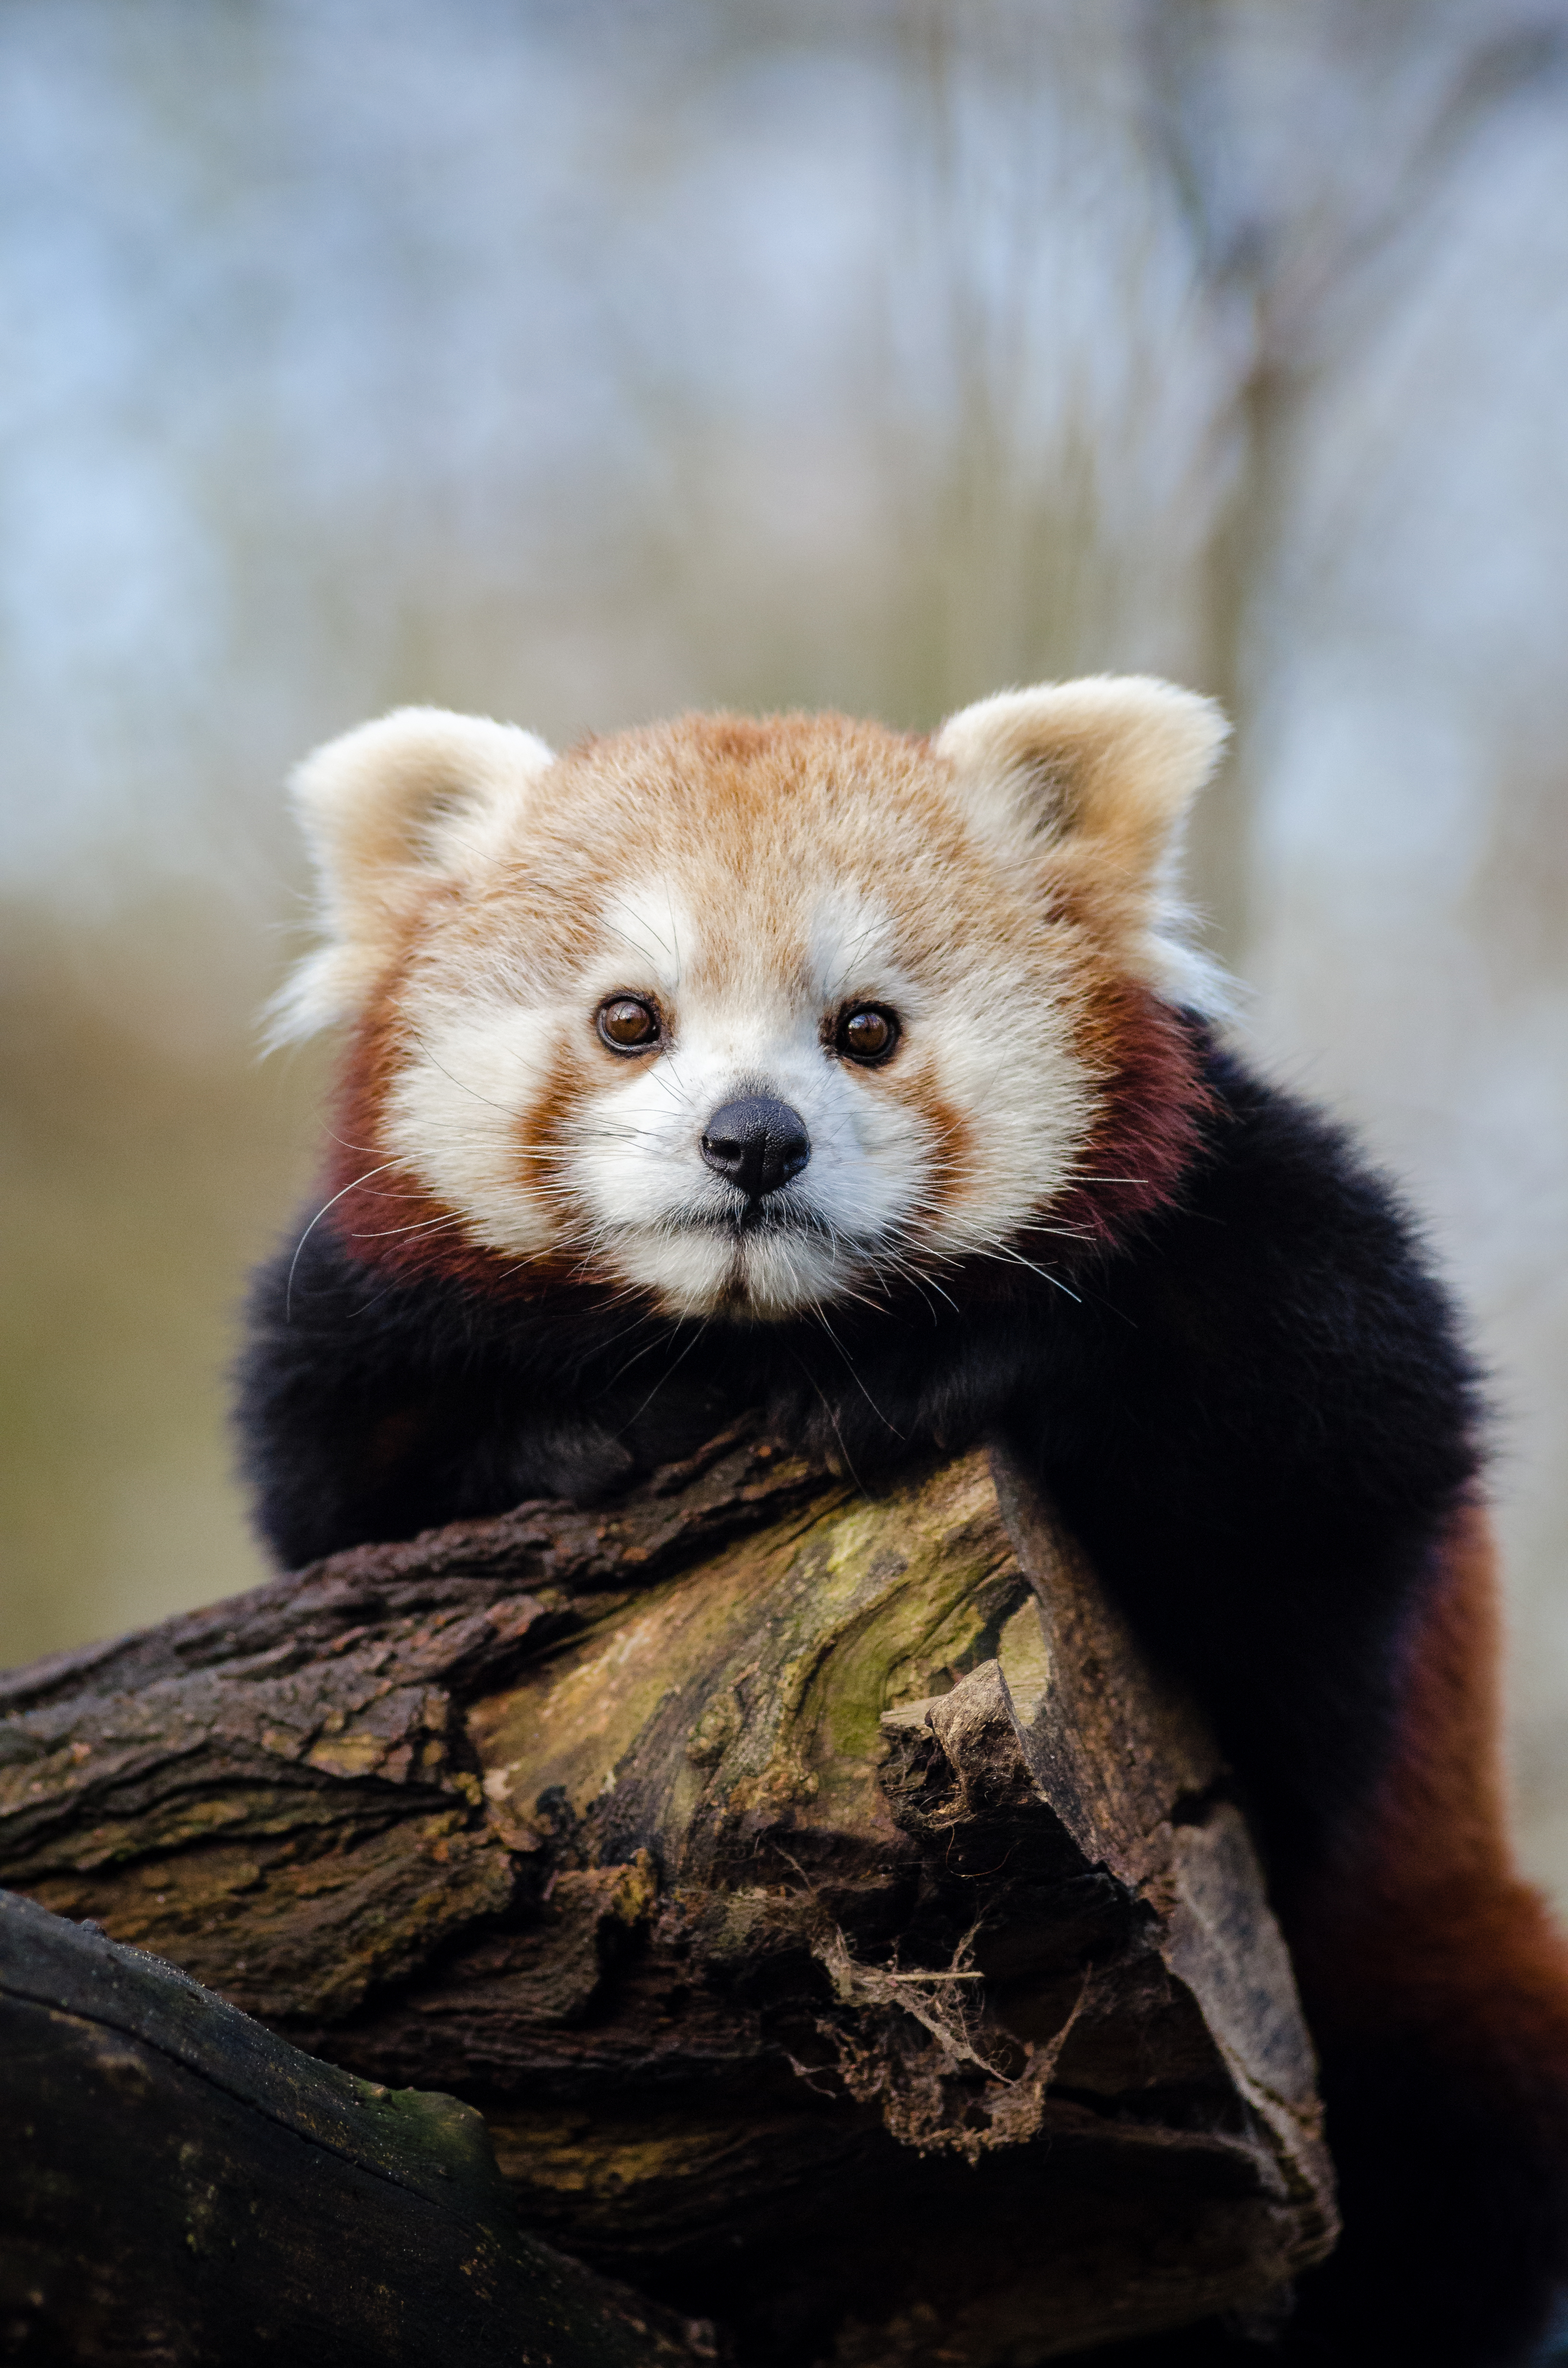
tree, nature, cold, winter, bokeh, vintage, sweet, feet, animal, cute, female, bear, wildlife, zoo, fur, orange, young, green, high, red, foot, mammal, nikon, fauna, red panda, panda, 2015, face, nose, whiskers, paw, tail, animals, ears, endangered, vertebrate, germany, deutschland, natur, paws, tier, iso, ss, fell, grn, gesicht, baum, adorable, bamboo, d7000, roter, kleiner, niedlich, sues, suess, species, bedrohte, tierart, tierpark, weiblich, jungtier, jung, ohren, schwanz, nase, bedroht, ailurus, fulgens, mozilla, firefox, wochenende, weekend, kalt, dog breed group